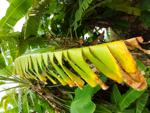
Label: xamthomonas